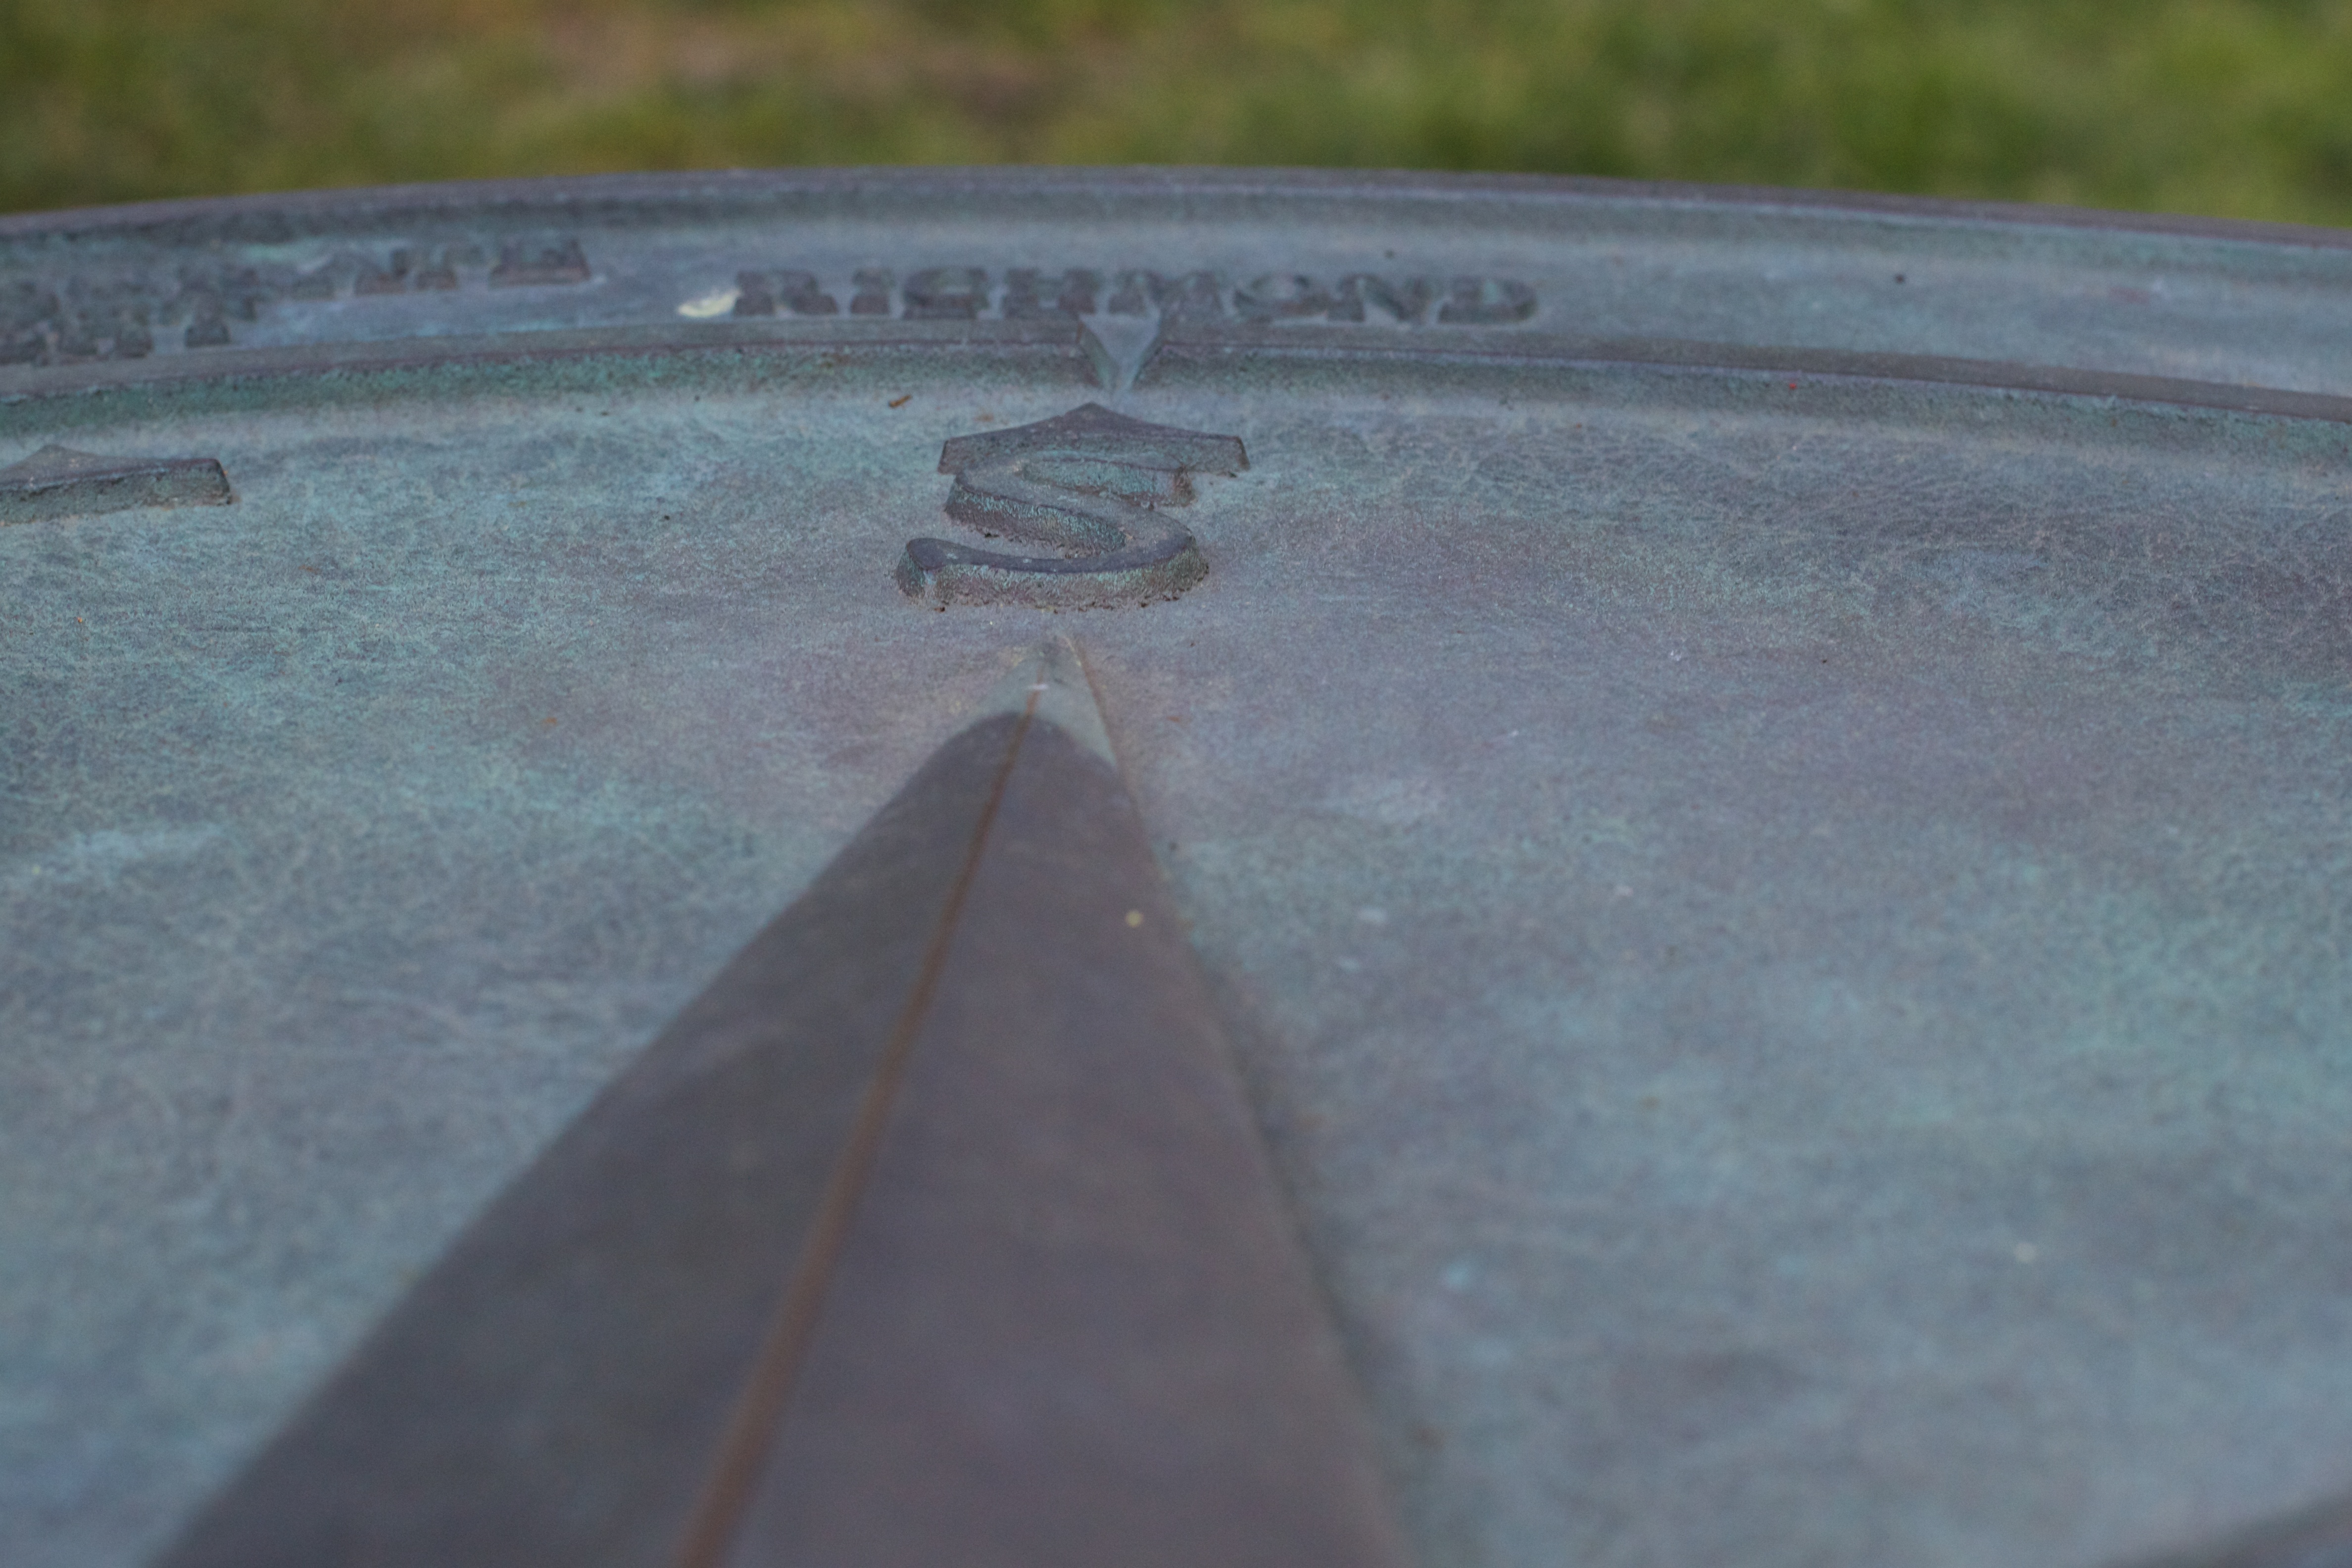
roof, asphalt, tire, automotive exterior, automotive tire